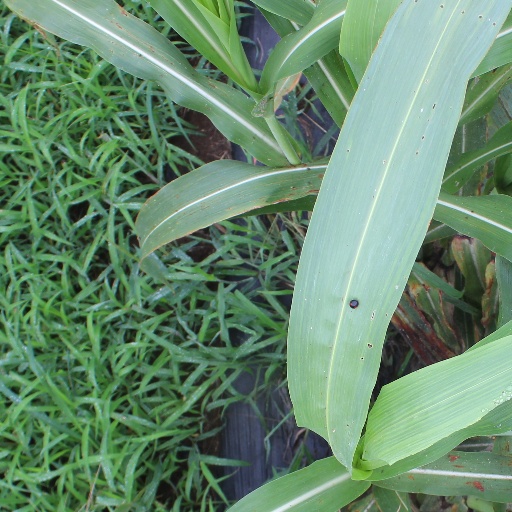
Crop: sorghum